John R. Swanton

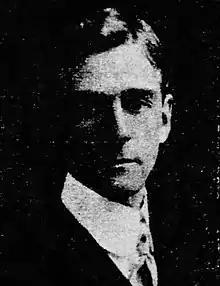
Swanton in 1903

John Reed Swanton (February 19, 1873 – May 2, 1958) was an American anthropologist, folklorist, and linguist who worked with Native American peoples throughout the United States. Swanton achieved recognition in the fields of ethnology and ethnohistory. He is particularly noted for his work with indigenous peoples of the Southeast and Pacific Northwest.